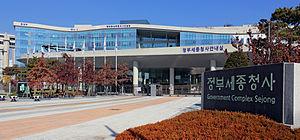
Sejong est une ville nouvelle située sur les rives du Geumgang au centre de la Corée du Sud à quelques kilomètres au nord de Daejeon. Ce projet d'aménagement du territoire a été lancé par le président Roh Moo-hyun, dans le but de créer une nouvelle capitale sud-coréenne. Il a pour objectif de réduire le déséquilibre entre la mégapole de Séoul et la province au sud. Sa réalisation s'est ensuite heurtée à des intérêts politiques et économiques divergents et a été limitée à la migration vers Sejong de ministères et d’autres établissements gouvernementaux et publics pour en faire une capitale administrative. L'inauguration de la ville a eu lieu le 1ᵉʳ juillet 2012 et la première vague de transfert d'institutions s'est déroulée en décembre 2013.